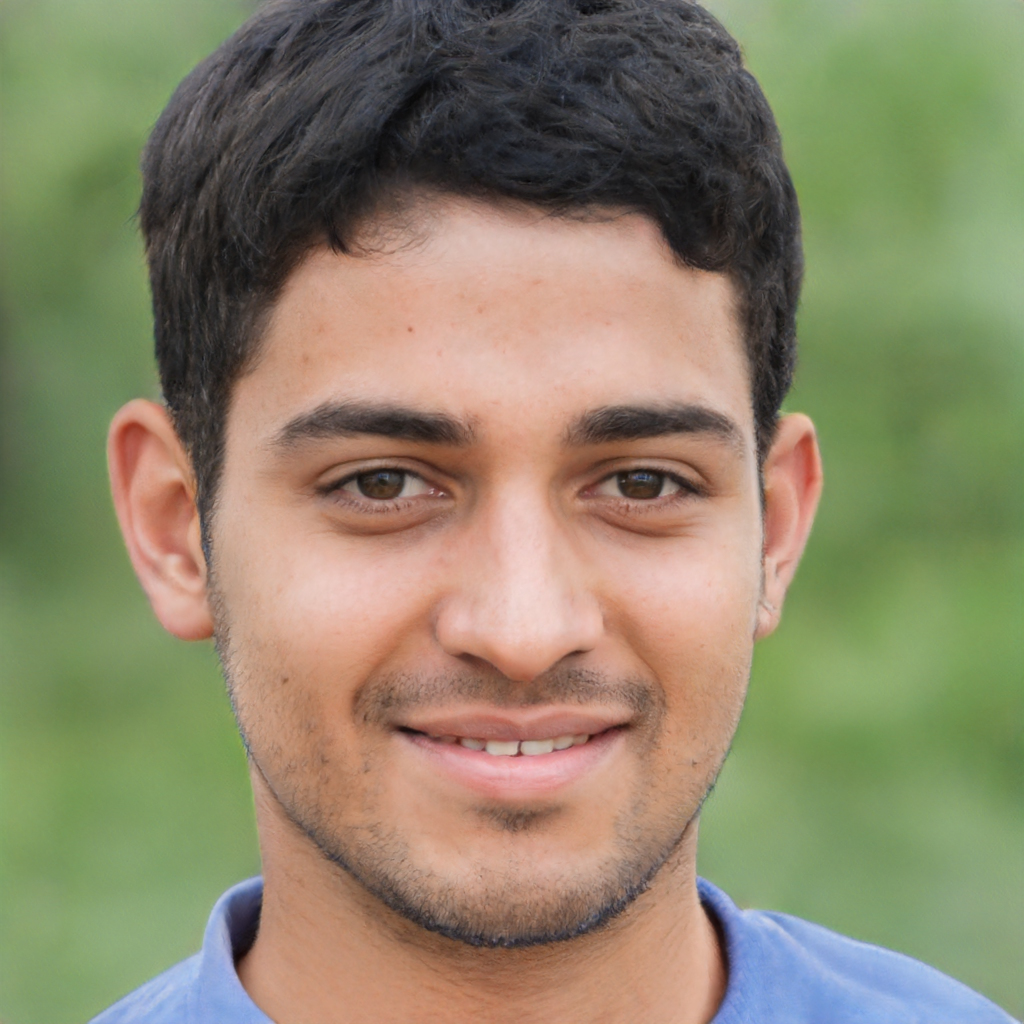
Gender: Male